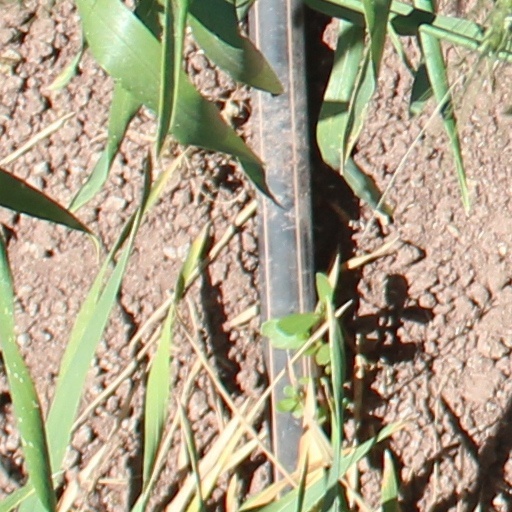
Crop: wheat